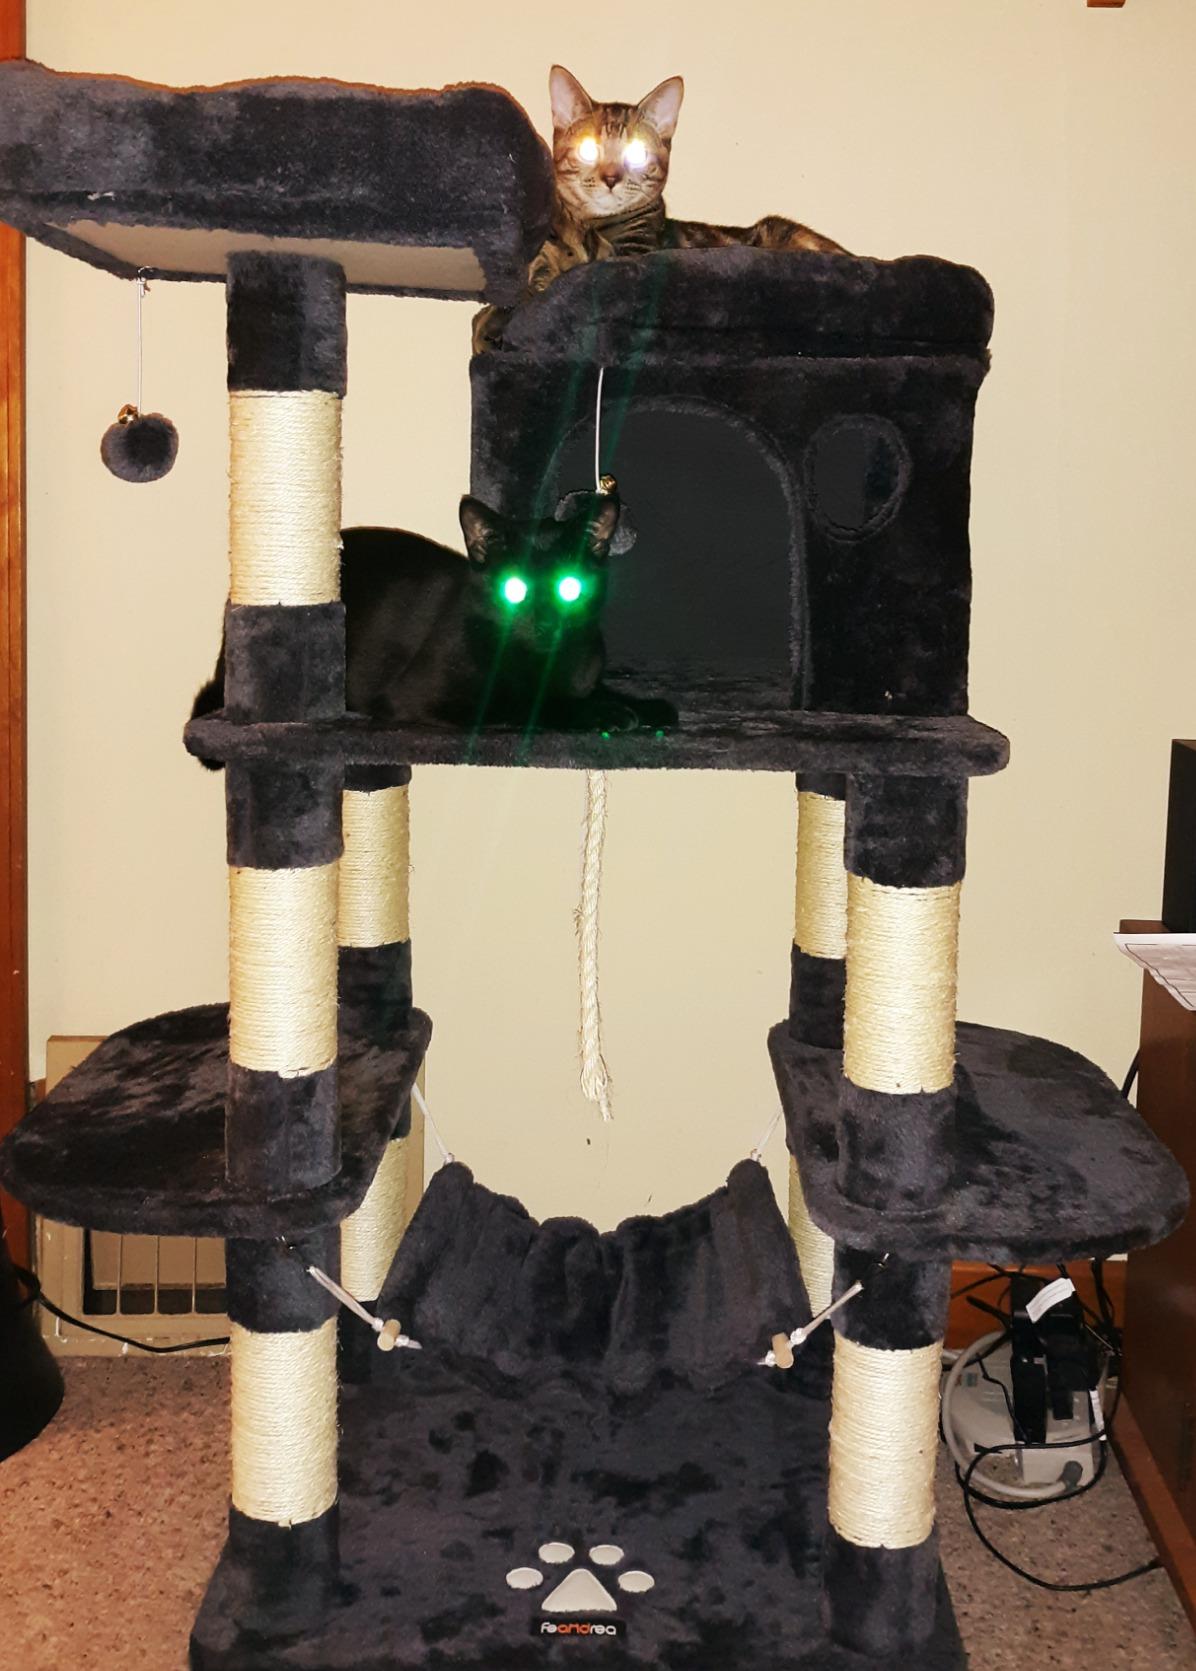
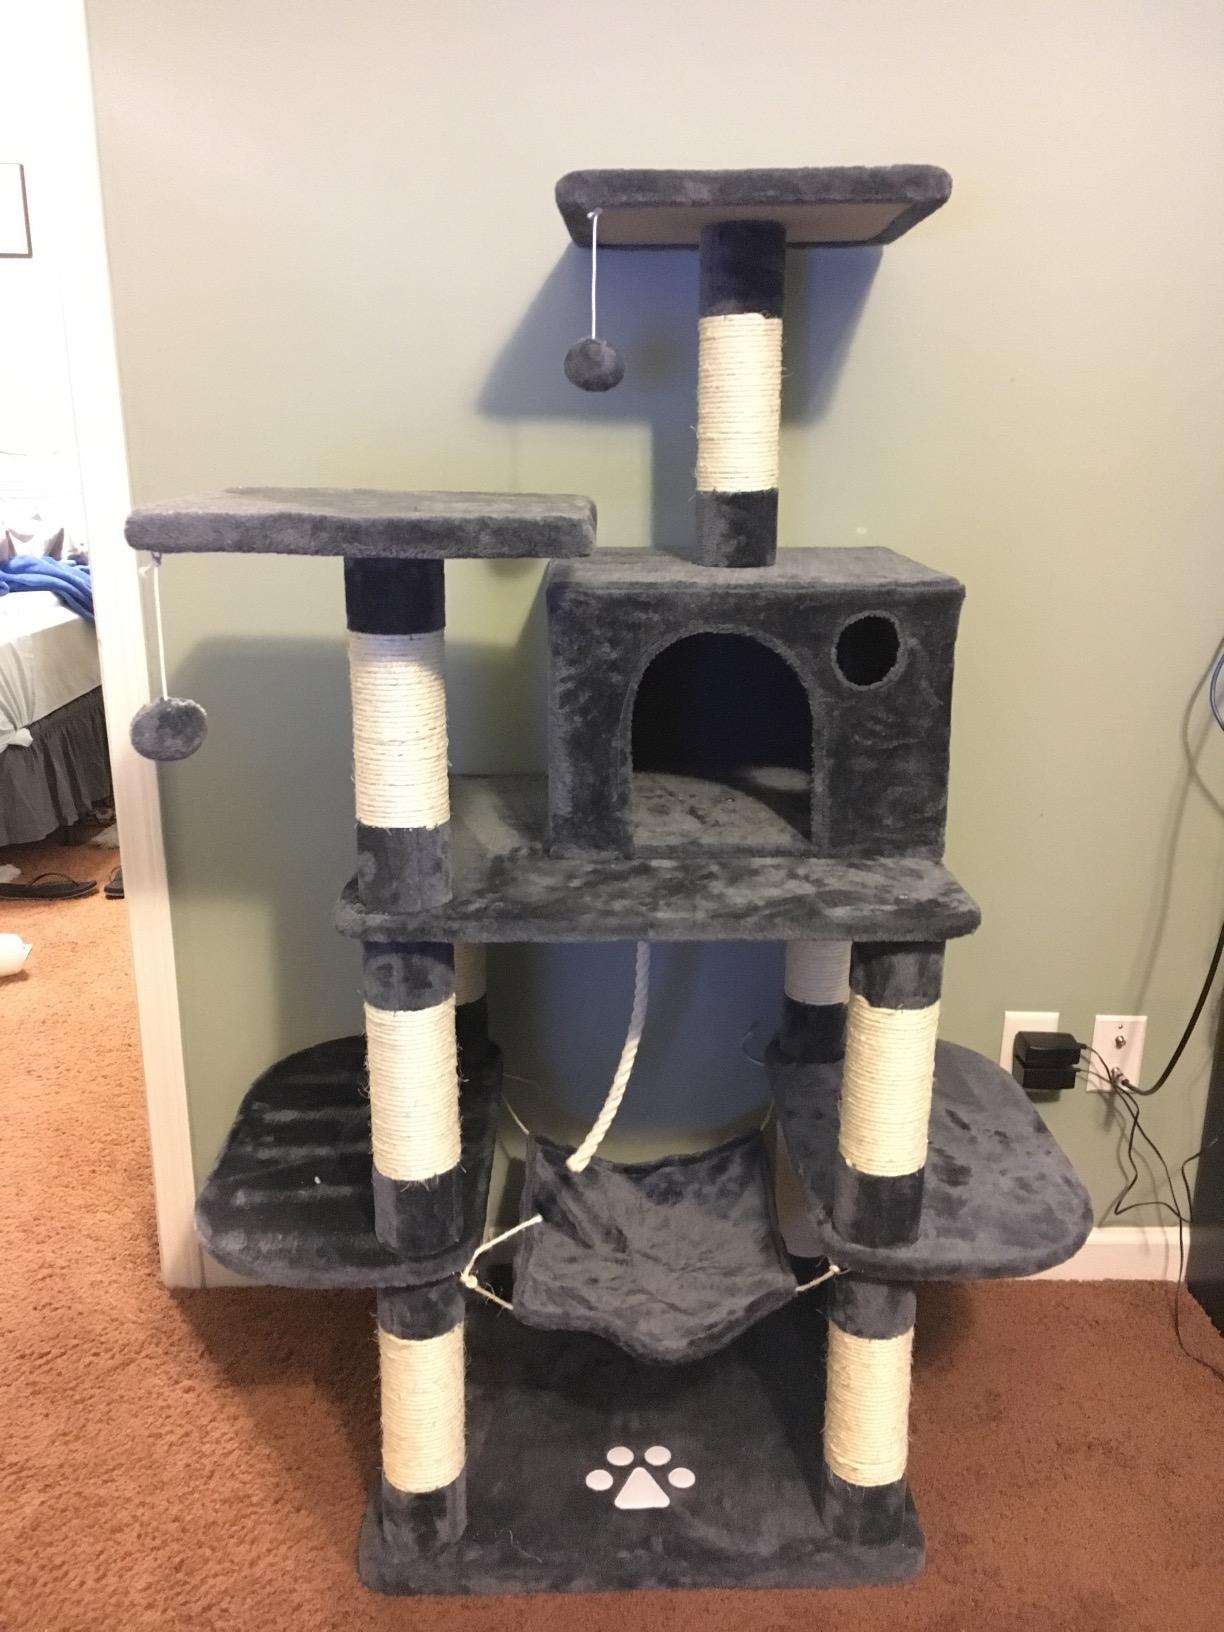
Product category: items_cat tree
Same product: yes